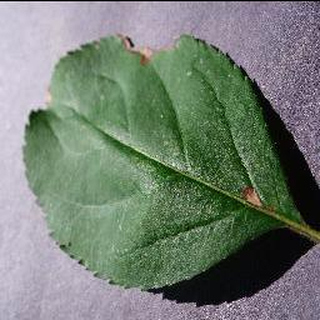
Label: apple_black_rot